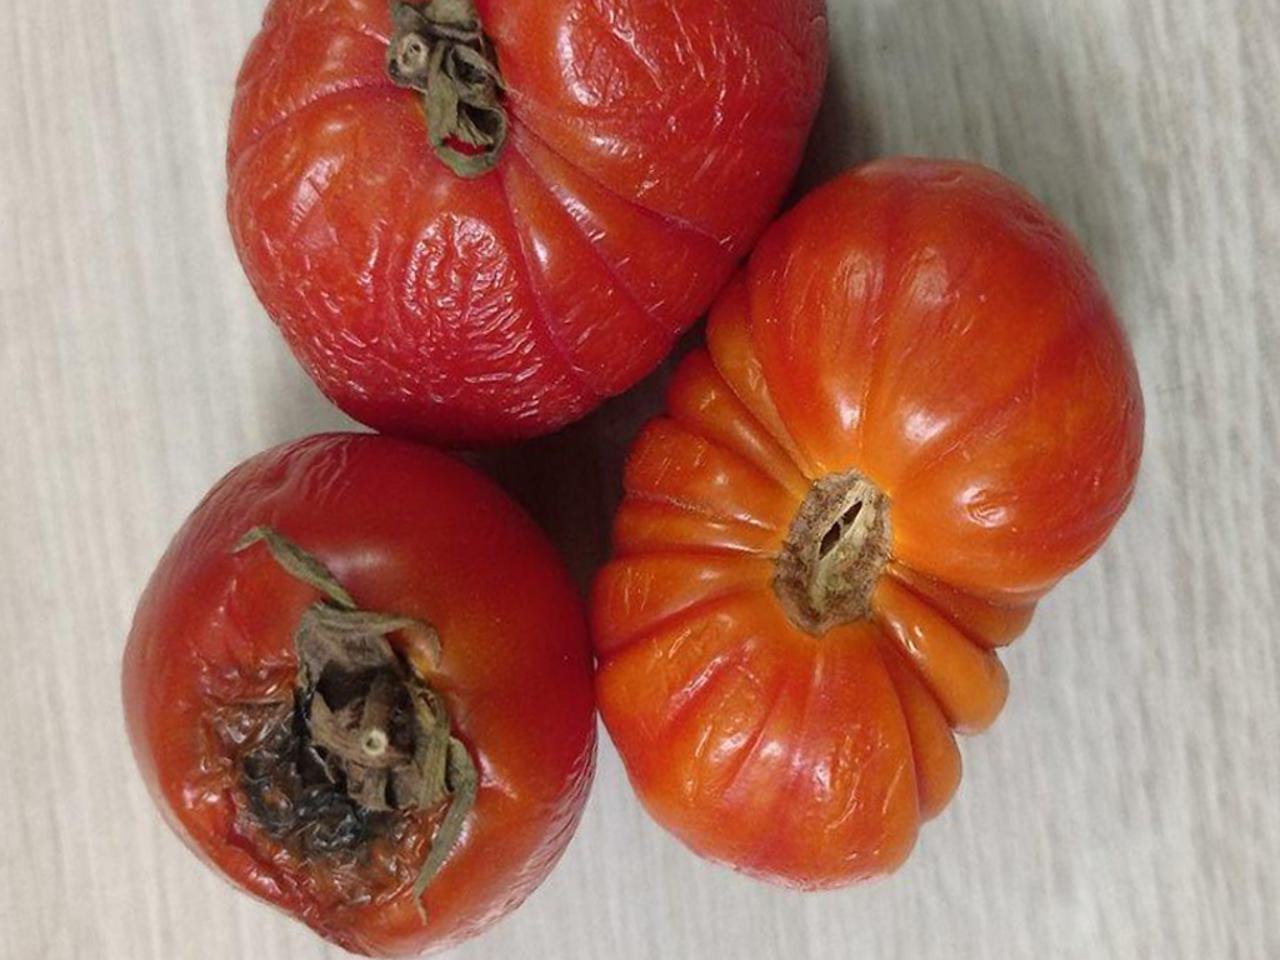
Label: Rotten